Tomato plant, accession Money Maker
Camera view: vertical (180 deg); turntable rotation: 90 degrees
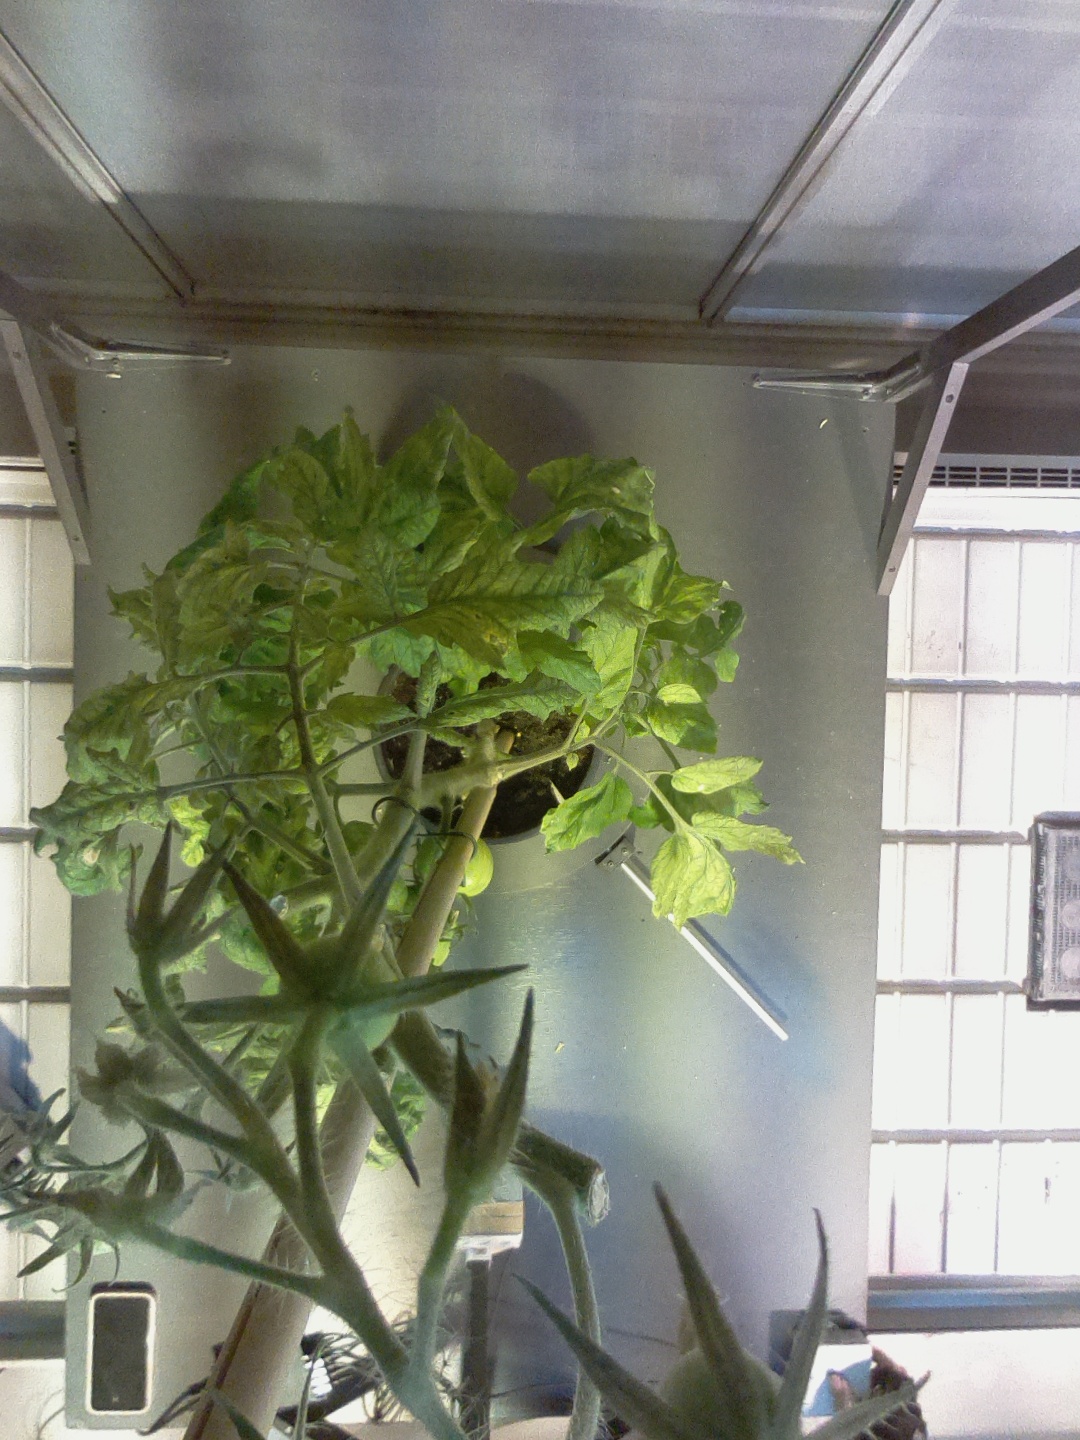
BBCH growth stage 76: 60%-70% of final fruit size